Murderous Maids

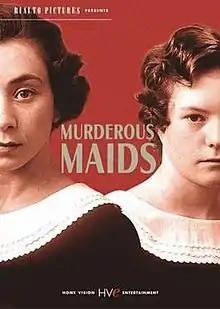
Film poster

Murderous Maids is a French film directed by Jean-Pierre Denis, released in 2000, which tells the true story of two French maids, Christine and Lea Papin. The screenplay by Jean-Pierre Denis with Michèle Pétin, was based on the book " L'affaire Papin" by Paulette Houdyer. It told the story of the double murder committed by the maids, which made sensational headlines in France in 1933. The film had 360,846 admissions in France.